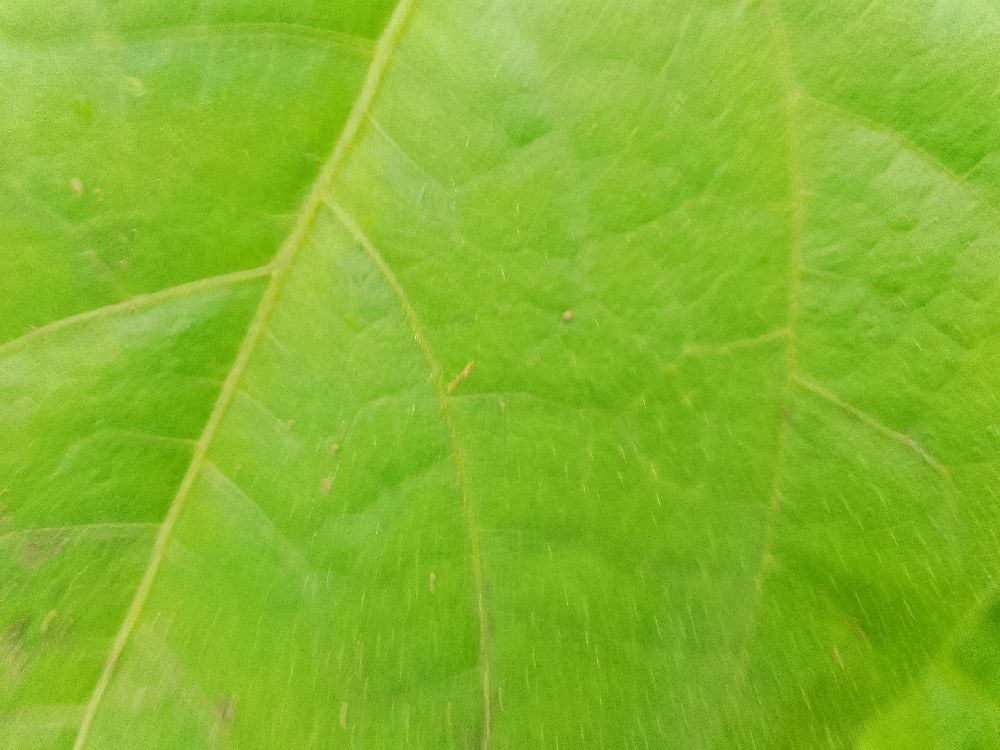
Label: healthy